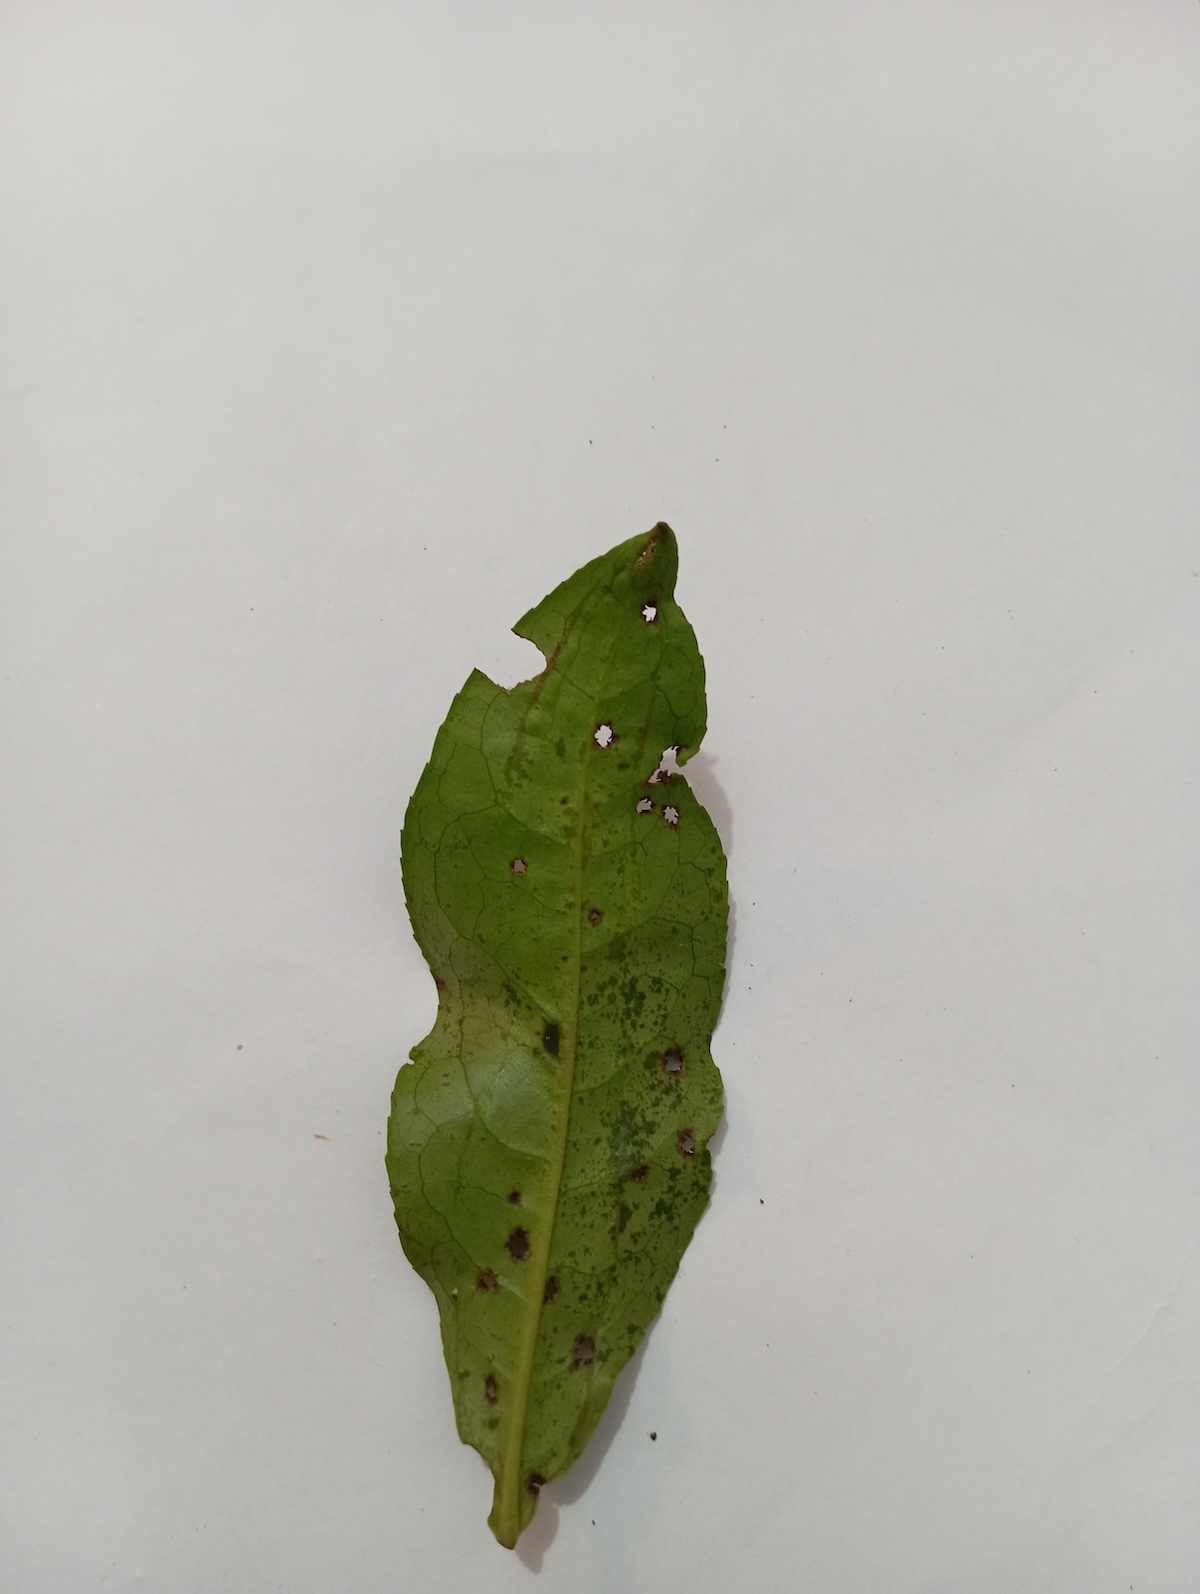
Label: Green mirid bug